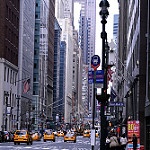
Label: non_damage_buildings_street